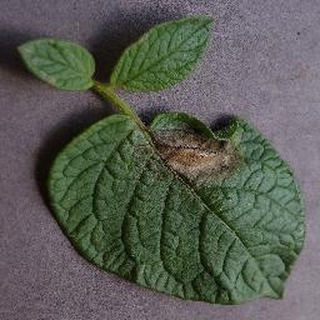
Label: potato_late_blight